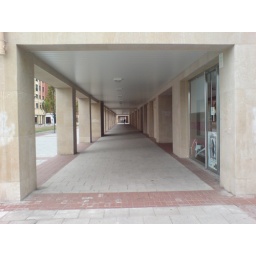
abtffn8aaa.wordpress.com/, My feet in the sky of Bilbao and my head in San Francisco street